Lift (2021 film)

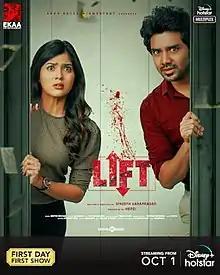
Official release poster

Lift is a 2021 Indian Tamil-language horror thriller film written and directed by Vineeth Varaprasad in his directorial debut. The film stars Kavin and Amritha Aiyer. It was directly released via Disney+ Hotstar on 1 October 2021. The film received mainly positive reviews from critics, who noted that the highlight was a passingly good main cast's performance.